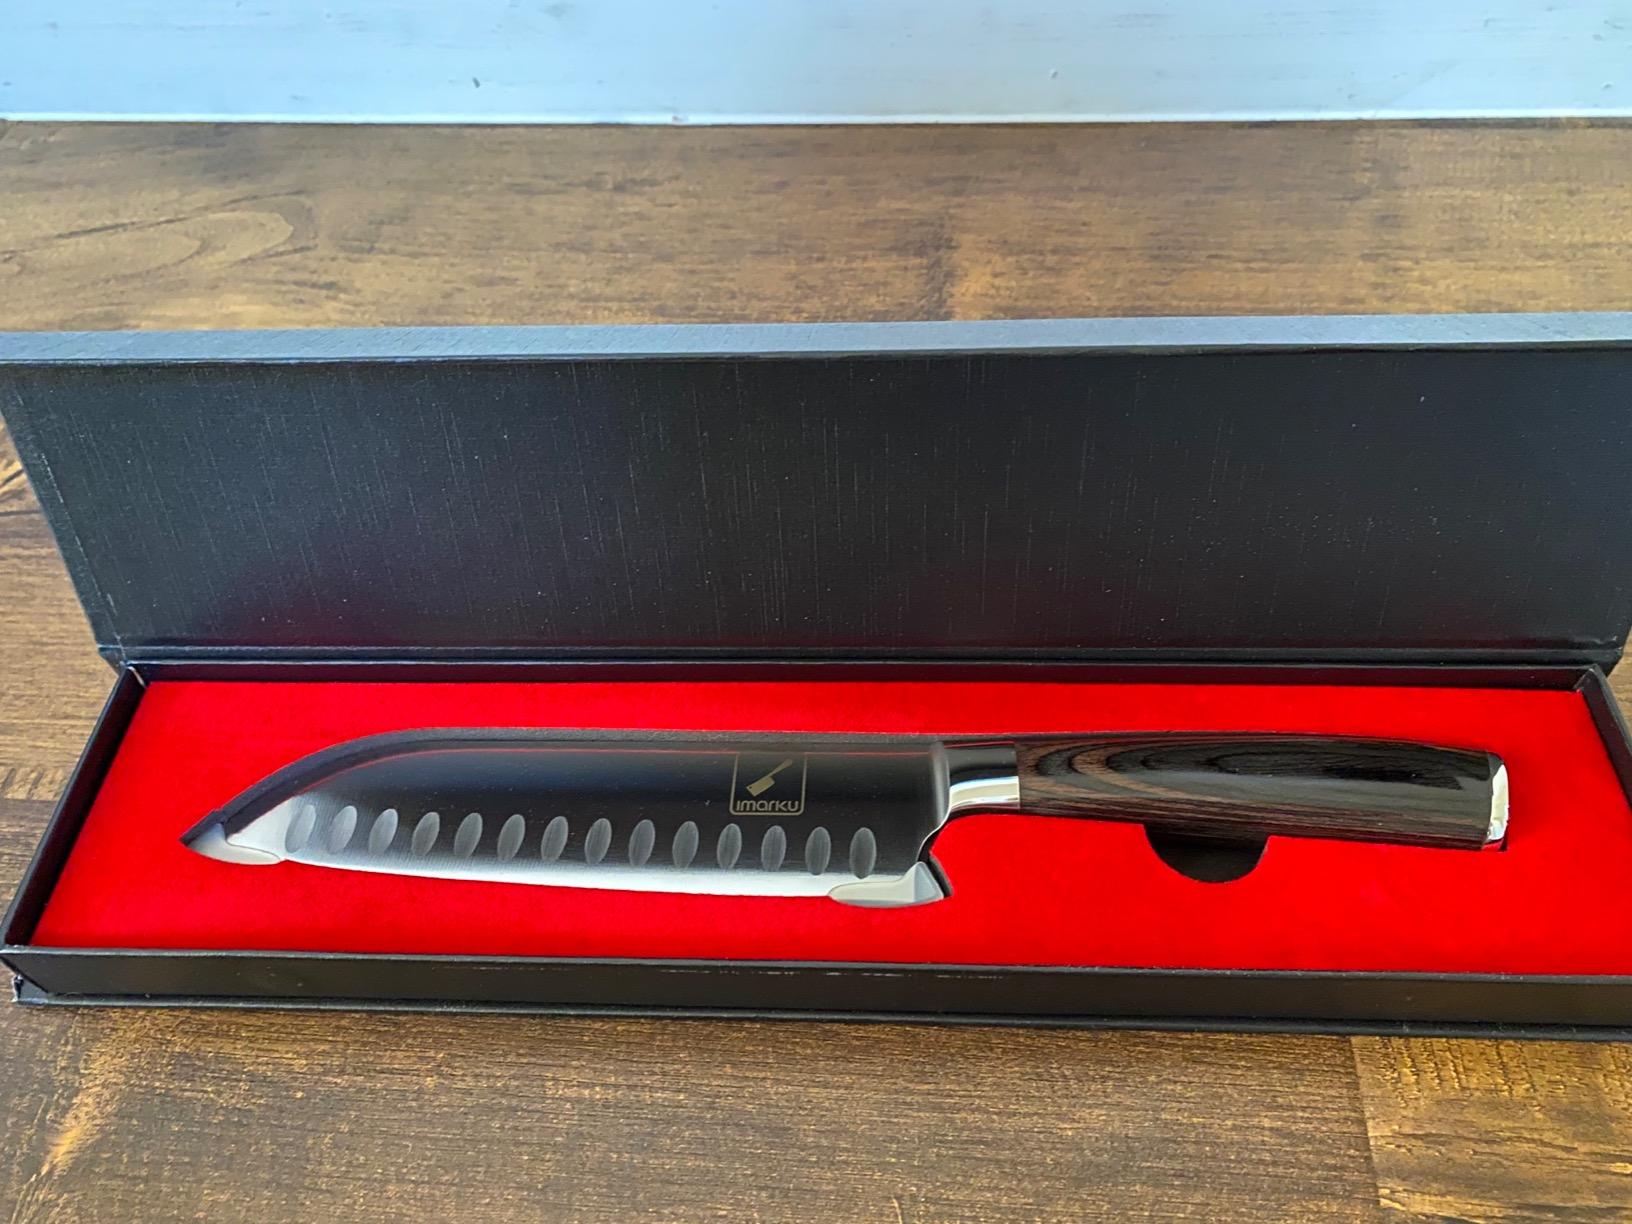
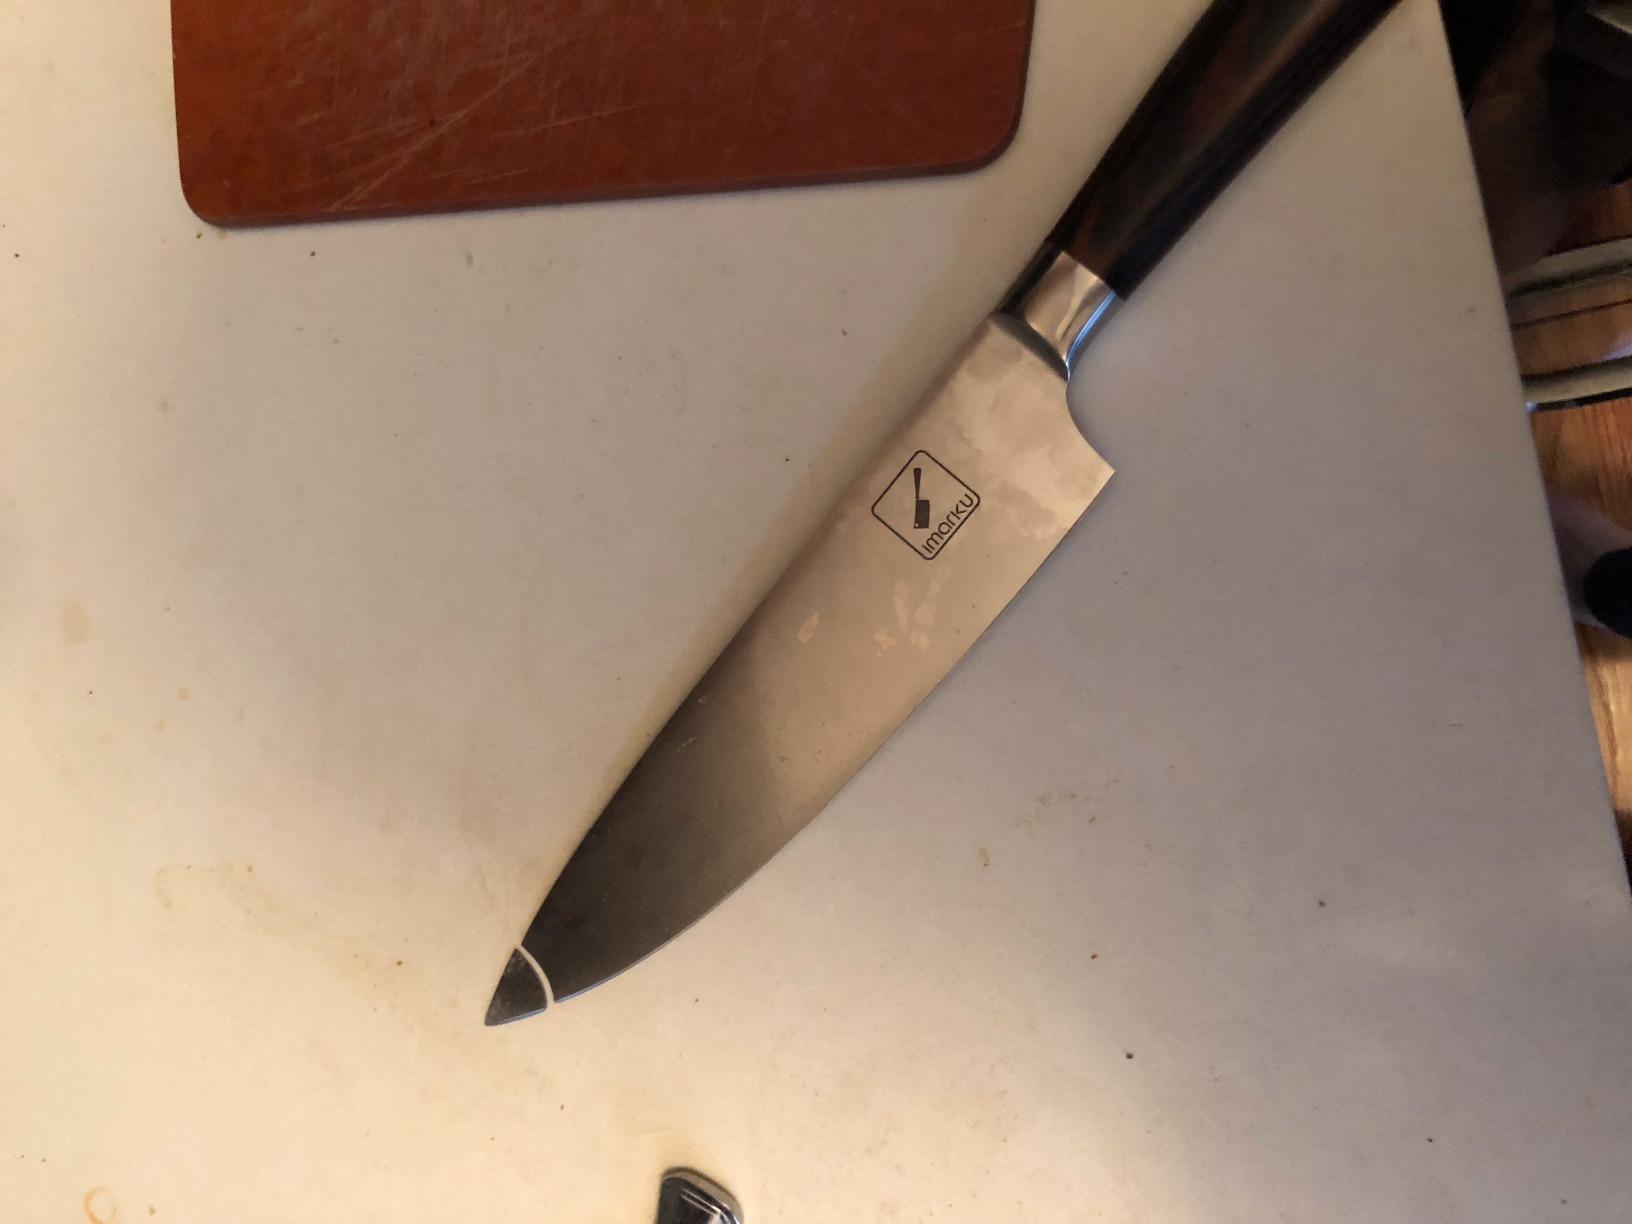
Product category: items_knife
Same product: no